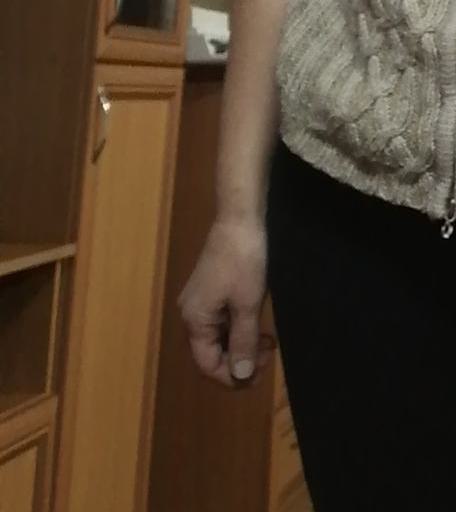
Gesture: no_gesture